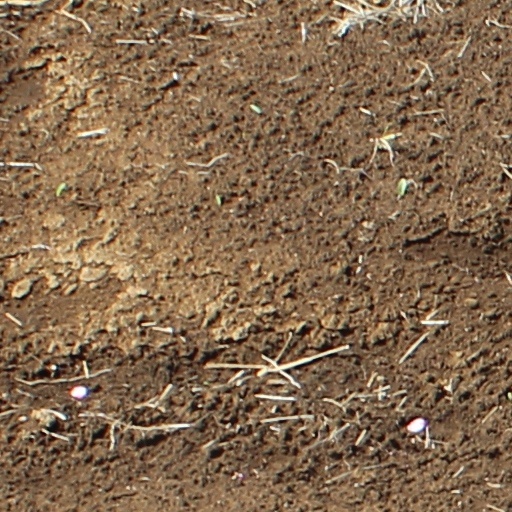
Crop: wheat